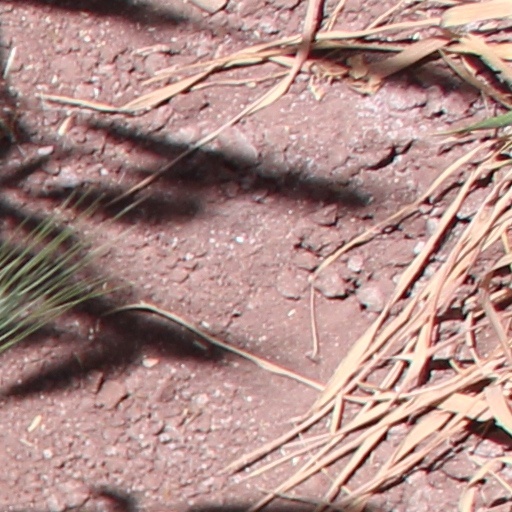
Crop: wheat